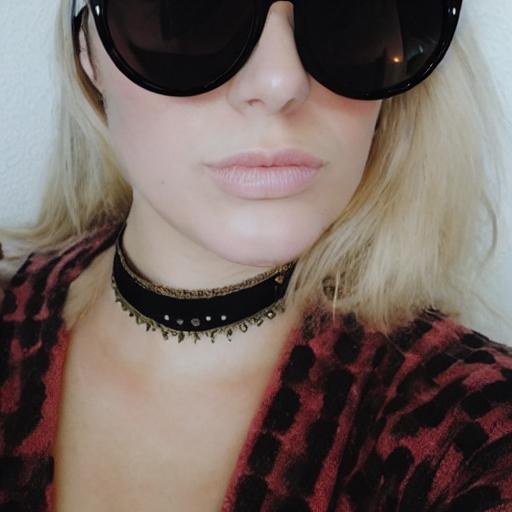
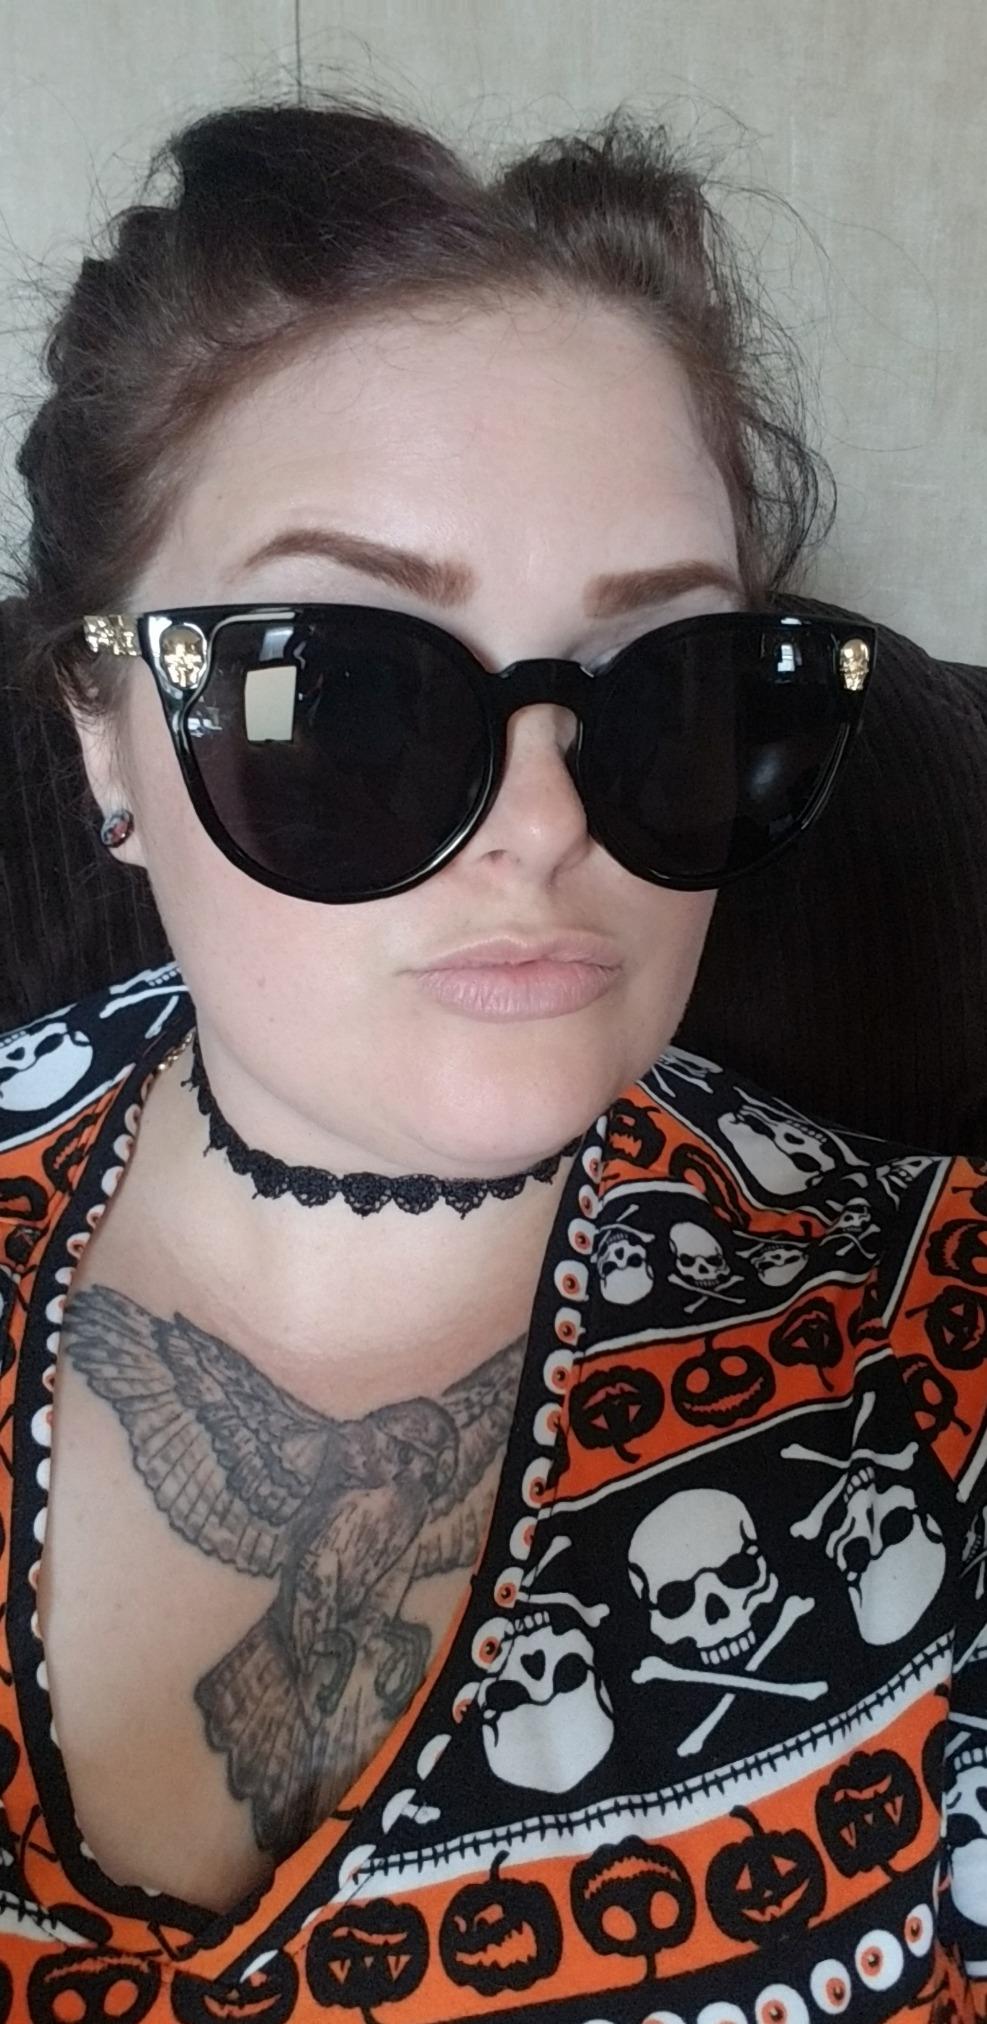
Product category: accessories_sunglasses
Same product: no